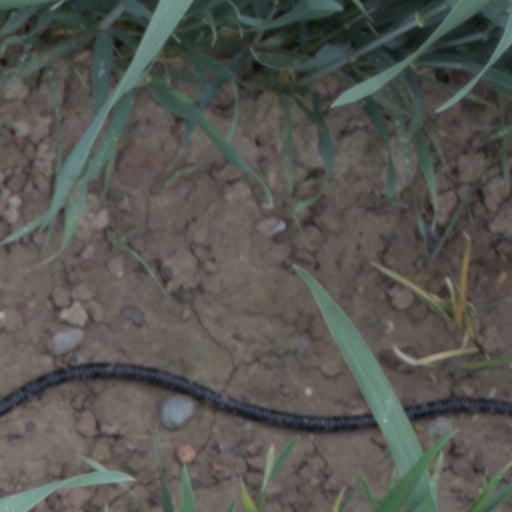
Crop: wheat